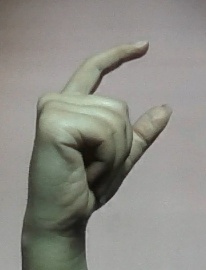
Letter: dal